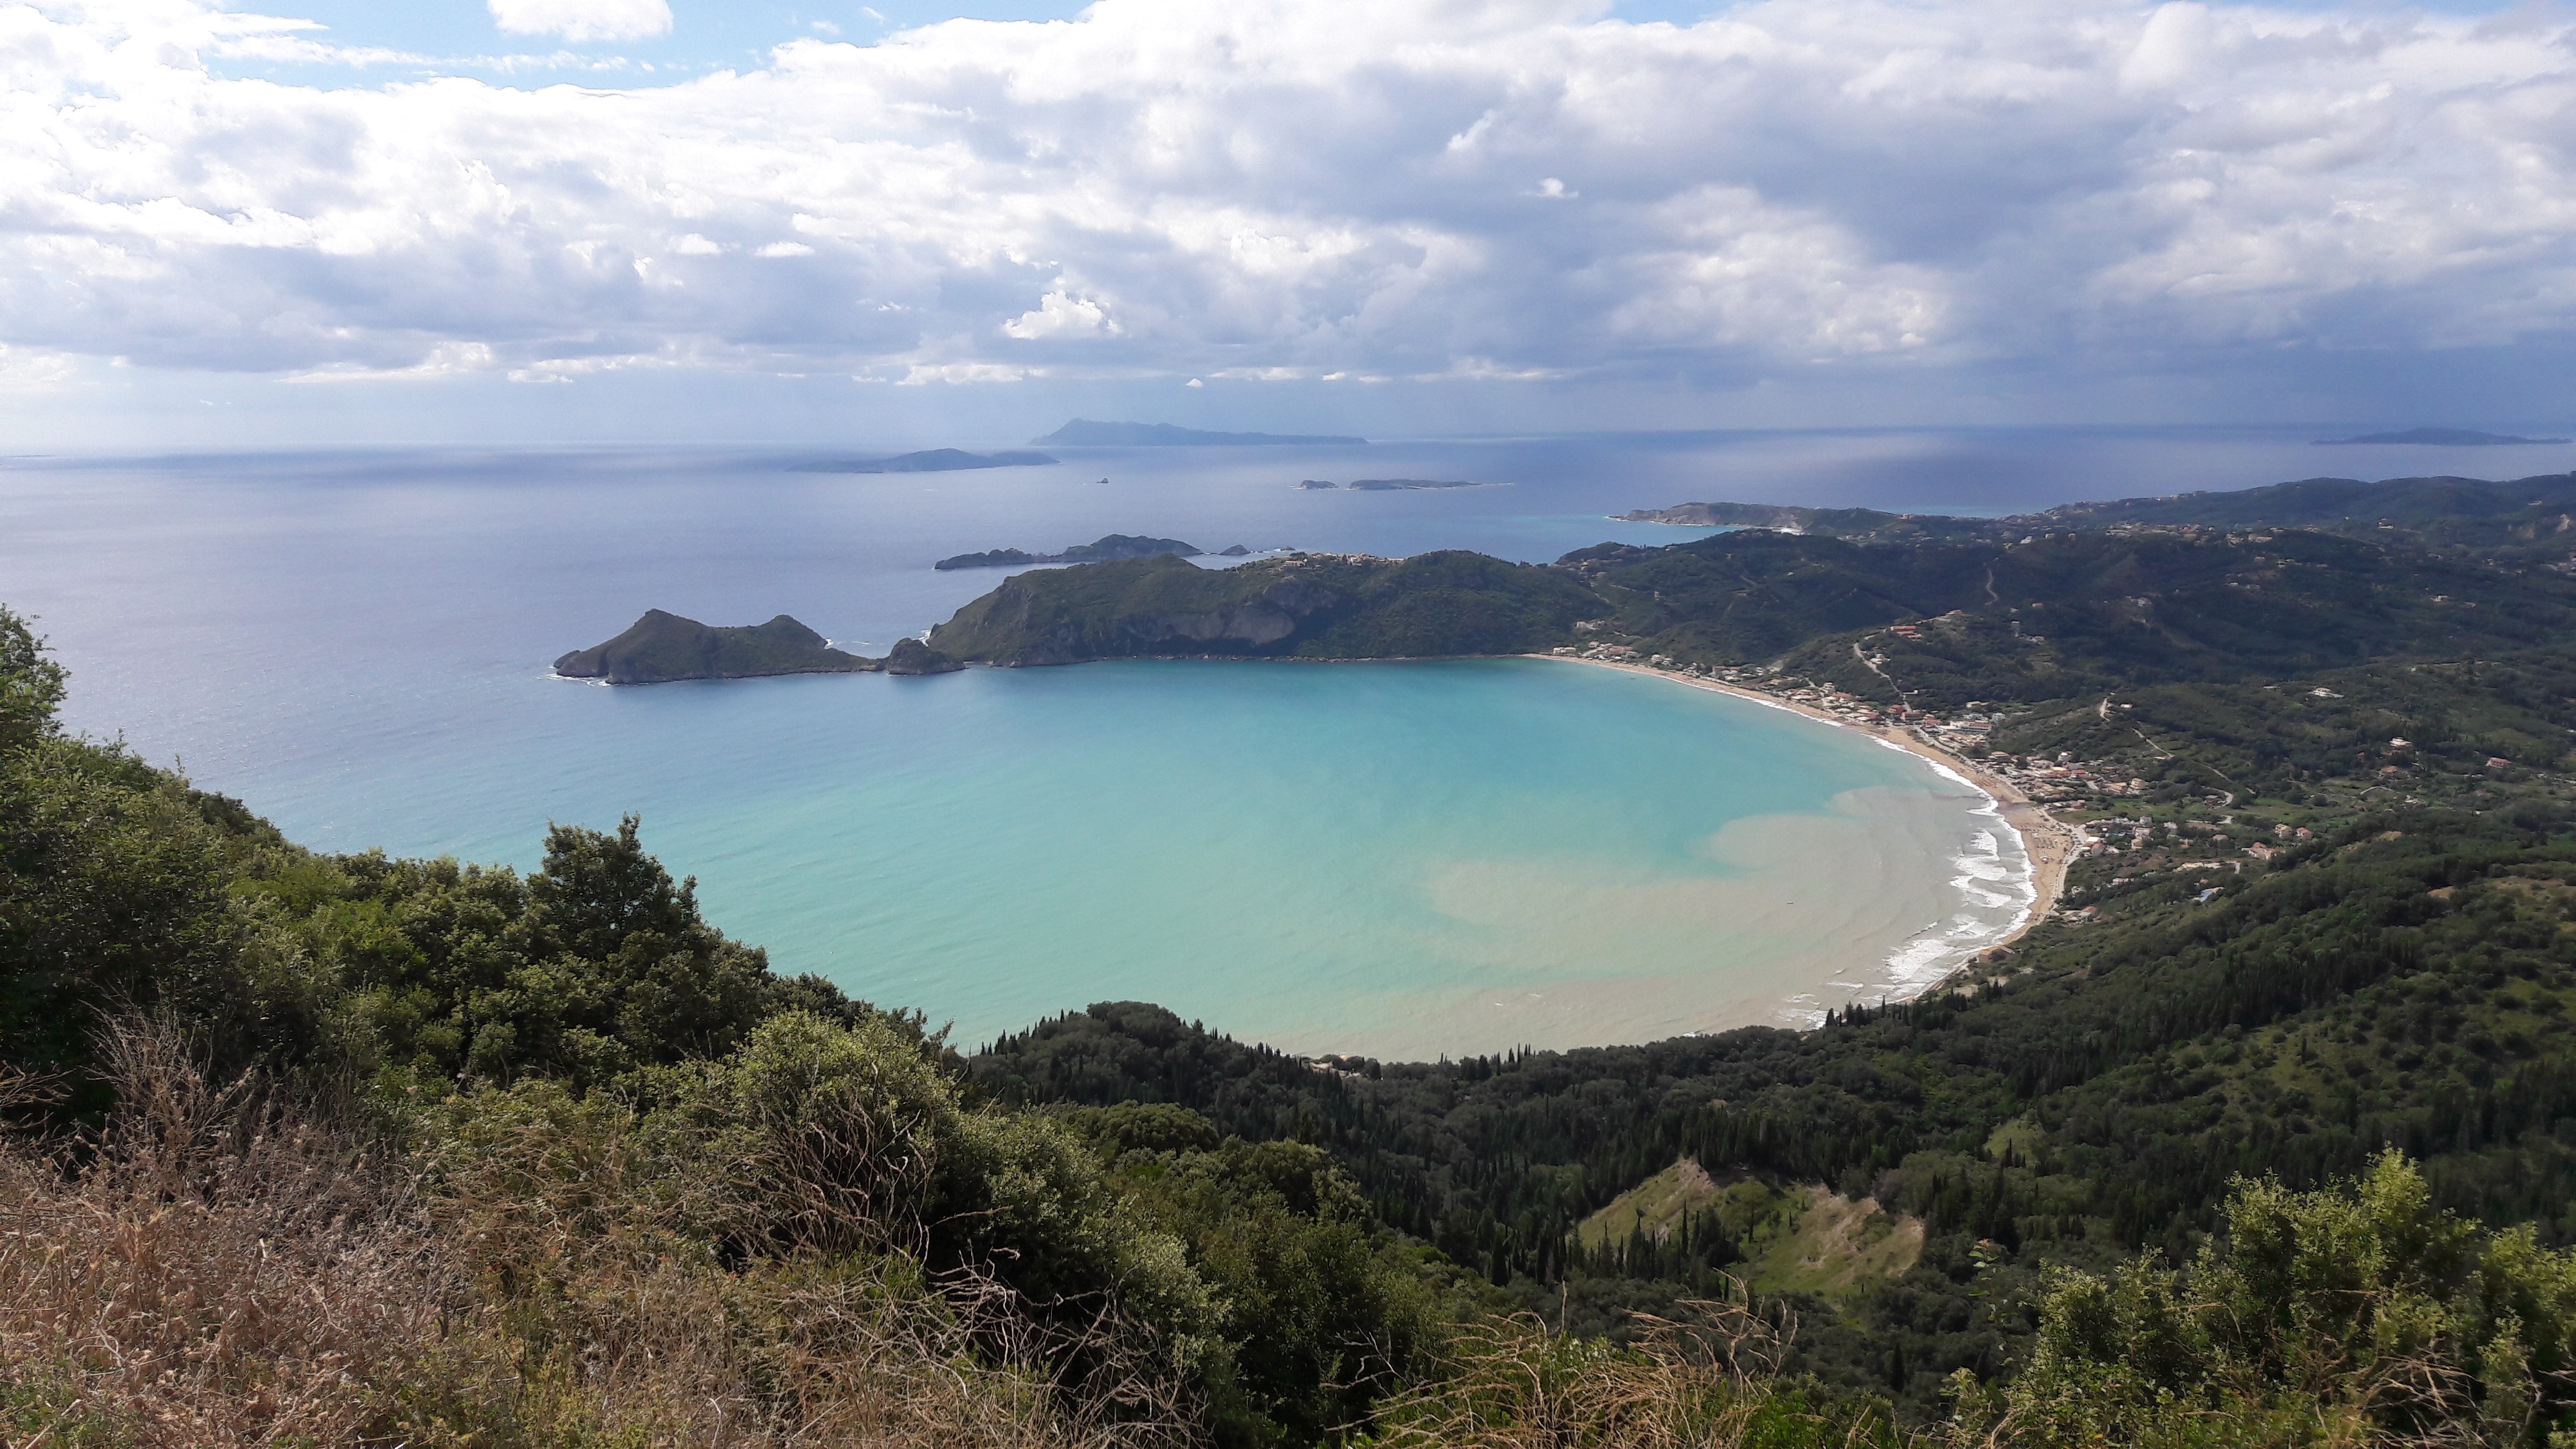
landscape, sea, coast, mountain, cloud, hill, lake, travel, cliff, bay, island, blue, reservoir, terrain, body of water, holidays, plateau, greece, loch, the sun, crater lake, corfu, in, geographical feature